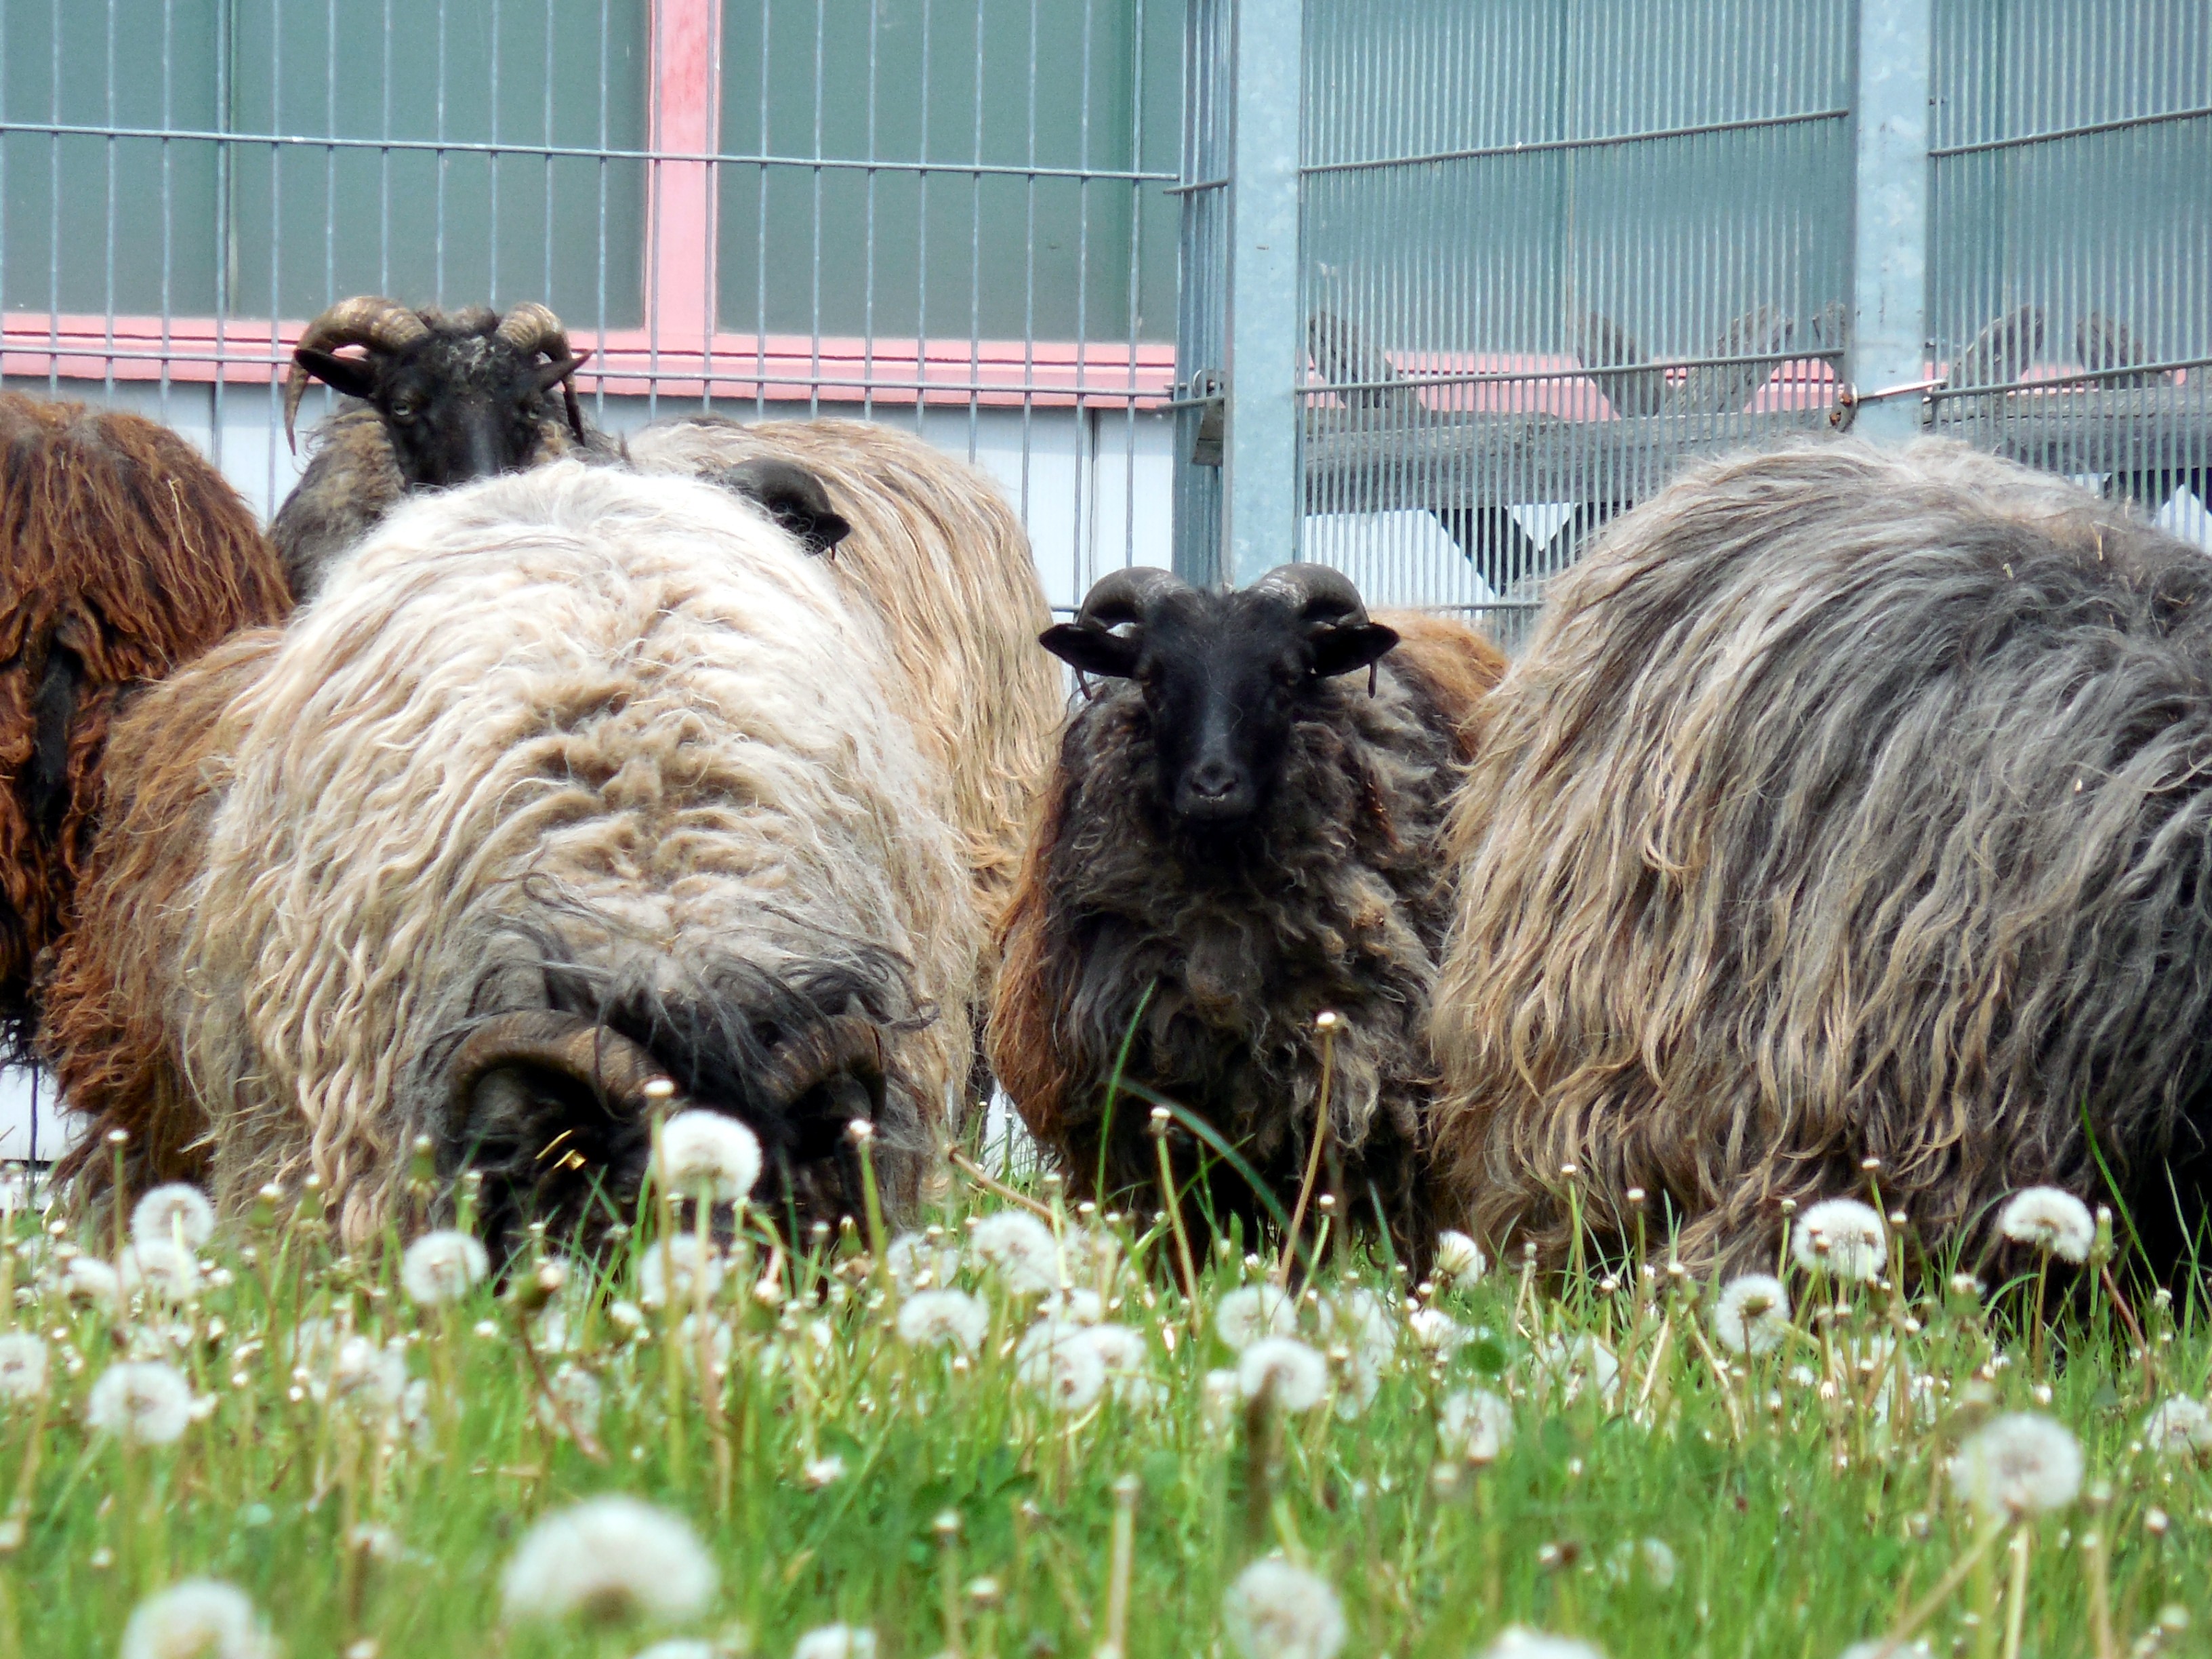
grass, hair, meadow, animal, fur, fluffy, pasture, grazing, sheep, mammal, wool, fauna, vertebrate, sheeps, yak, herding, cattle like mammal, muskox